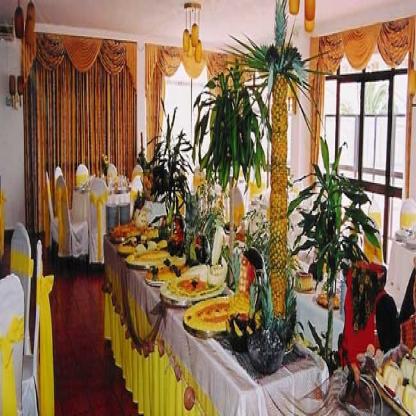
Scene: Indoor